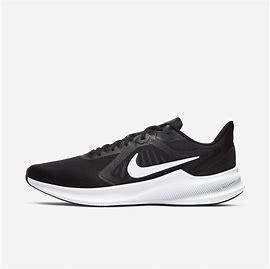
Brand: Nike
Model: Downshifter 10